David Scott

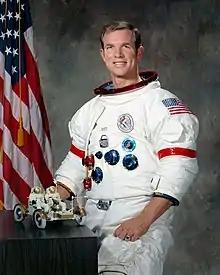
Scott in 1971

David Randolph Scott (born June 6, 1932) is an American retired test pilot and NASA astronaut who was the seventh person to walk on the Moon. Selected as part of the third group of astronauts in 1963, Scott flew to space three times and commanded Apollo 15, the fourth lunar landing; he is one of four surviving Moon walkers and the only living commander of a spacecraft that landed on the Moon.